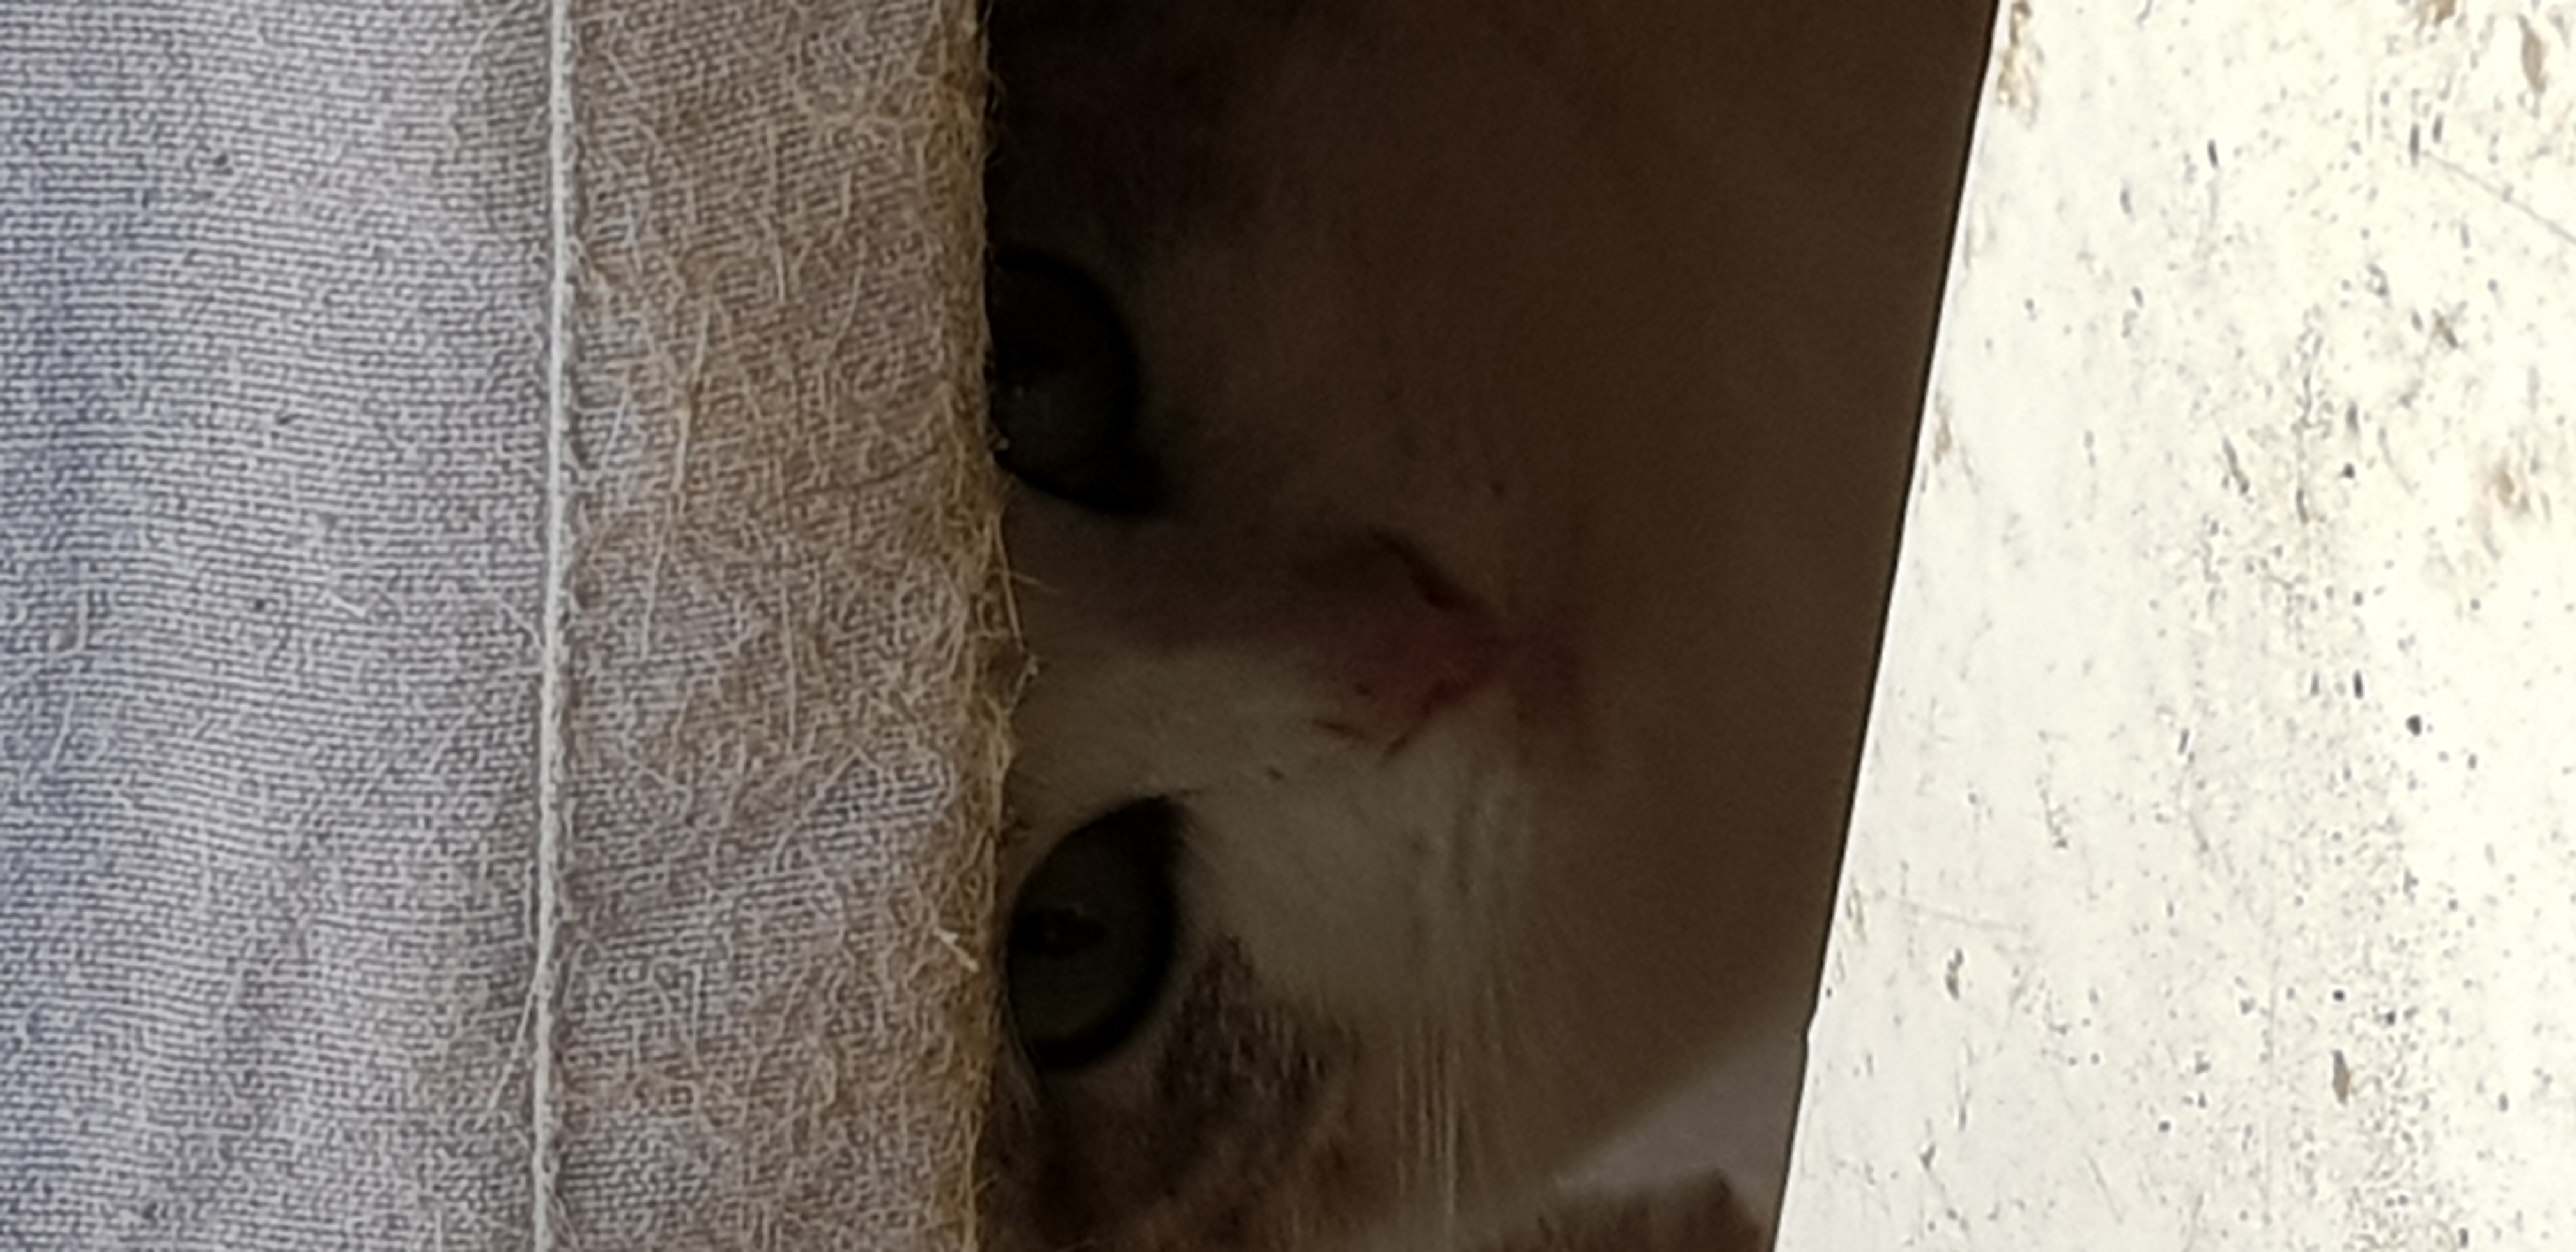
cat, humour, fun, eyes, nose, eye, organ, snout